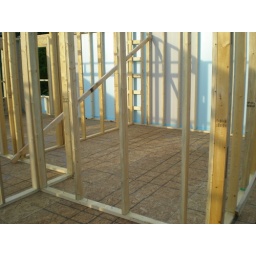
This is the master bedroom CLOSET!! I am in love. I could die a happy girl in that closet.